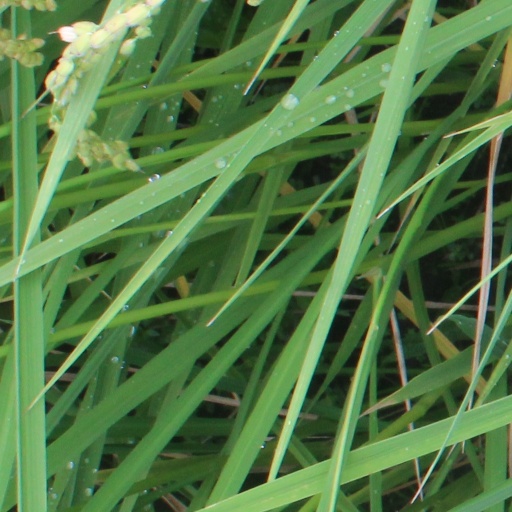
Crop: rice